Margaret Ball

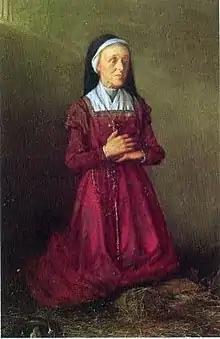
Margaret Ball

In 1558, Queen Elizabeth I reversed the policy of her sister Queen Mary and imposed her Religious Settlement upon all of her realms. In 1570, the Holy See responded with the papal bull "Regnans in Excelsis", which declared Elizabeth to be an illegitimate usurper. During this time of religious persecution, it was well known that Ball provided "safe houses" for any bishops or priests who might be passing through Dublin.